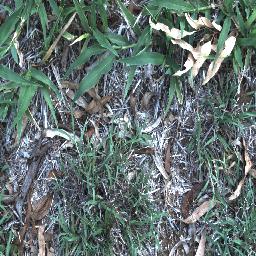
Label: negative